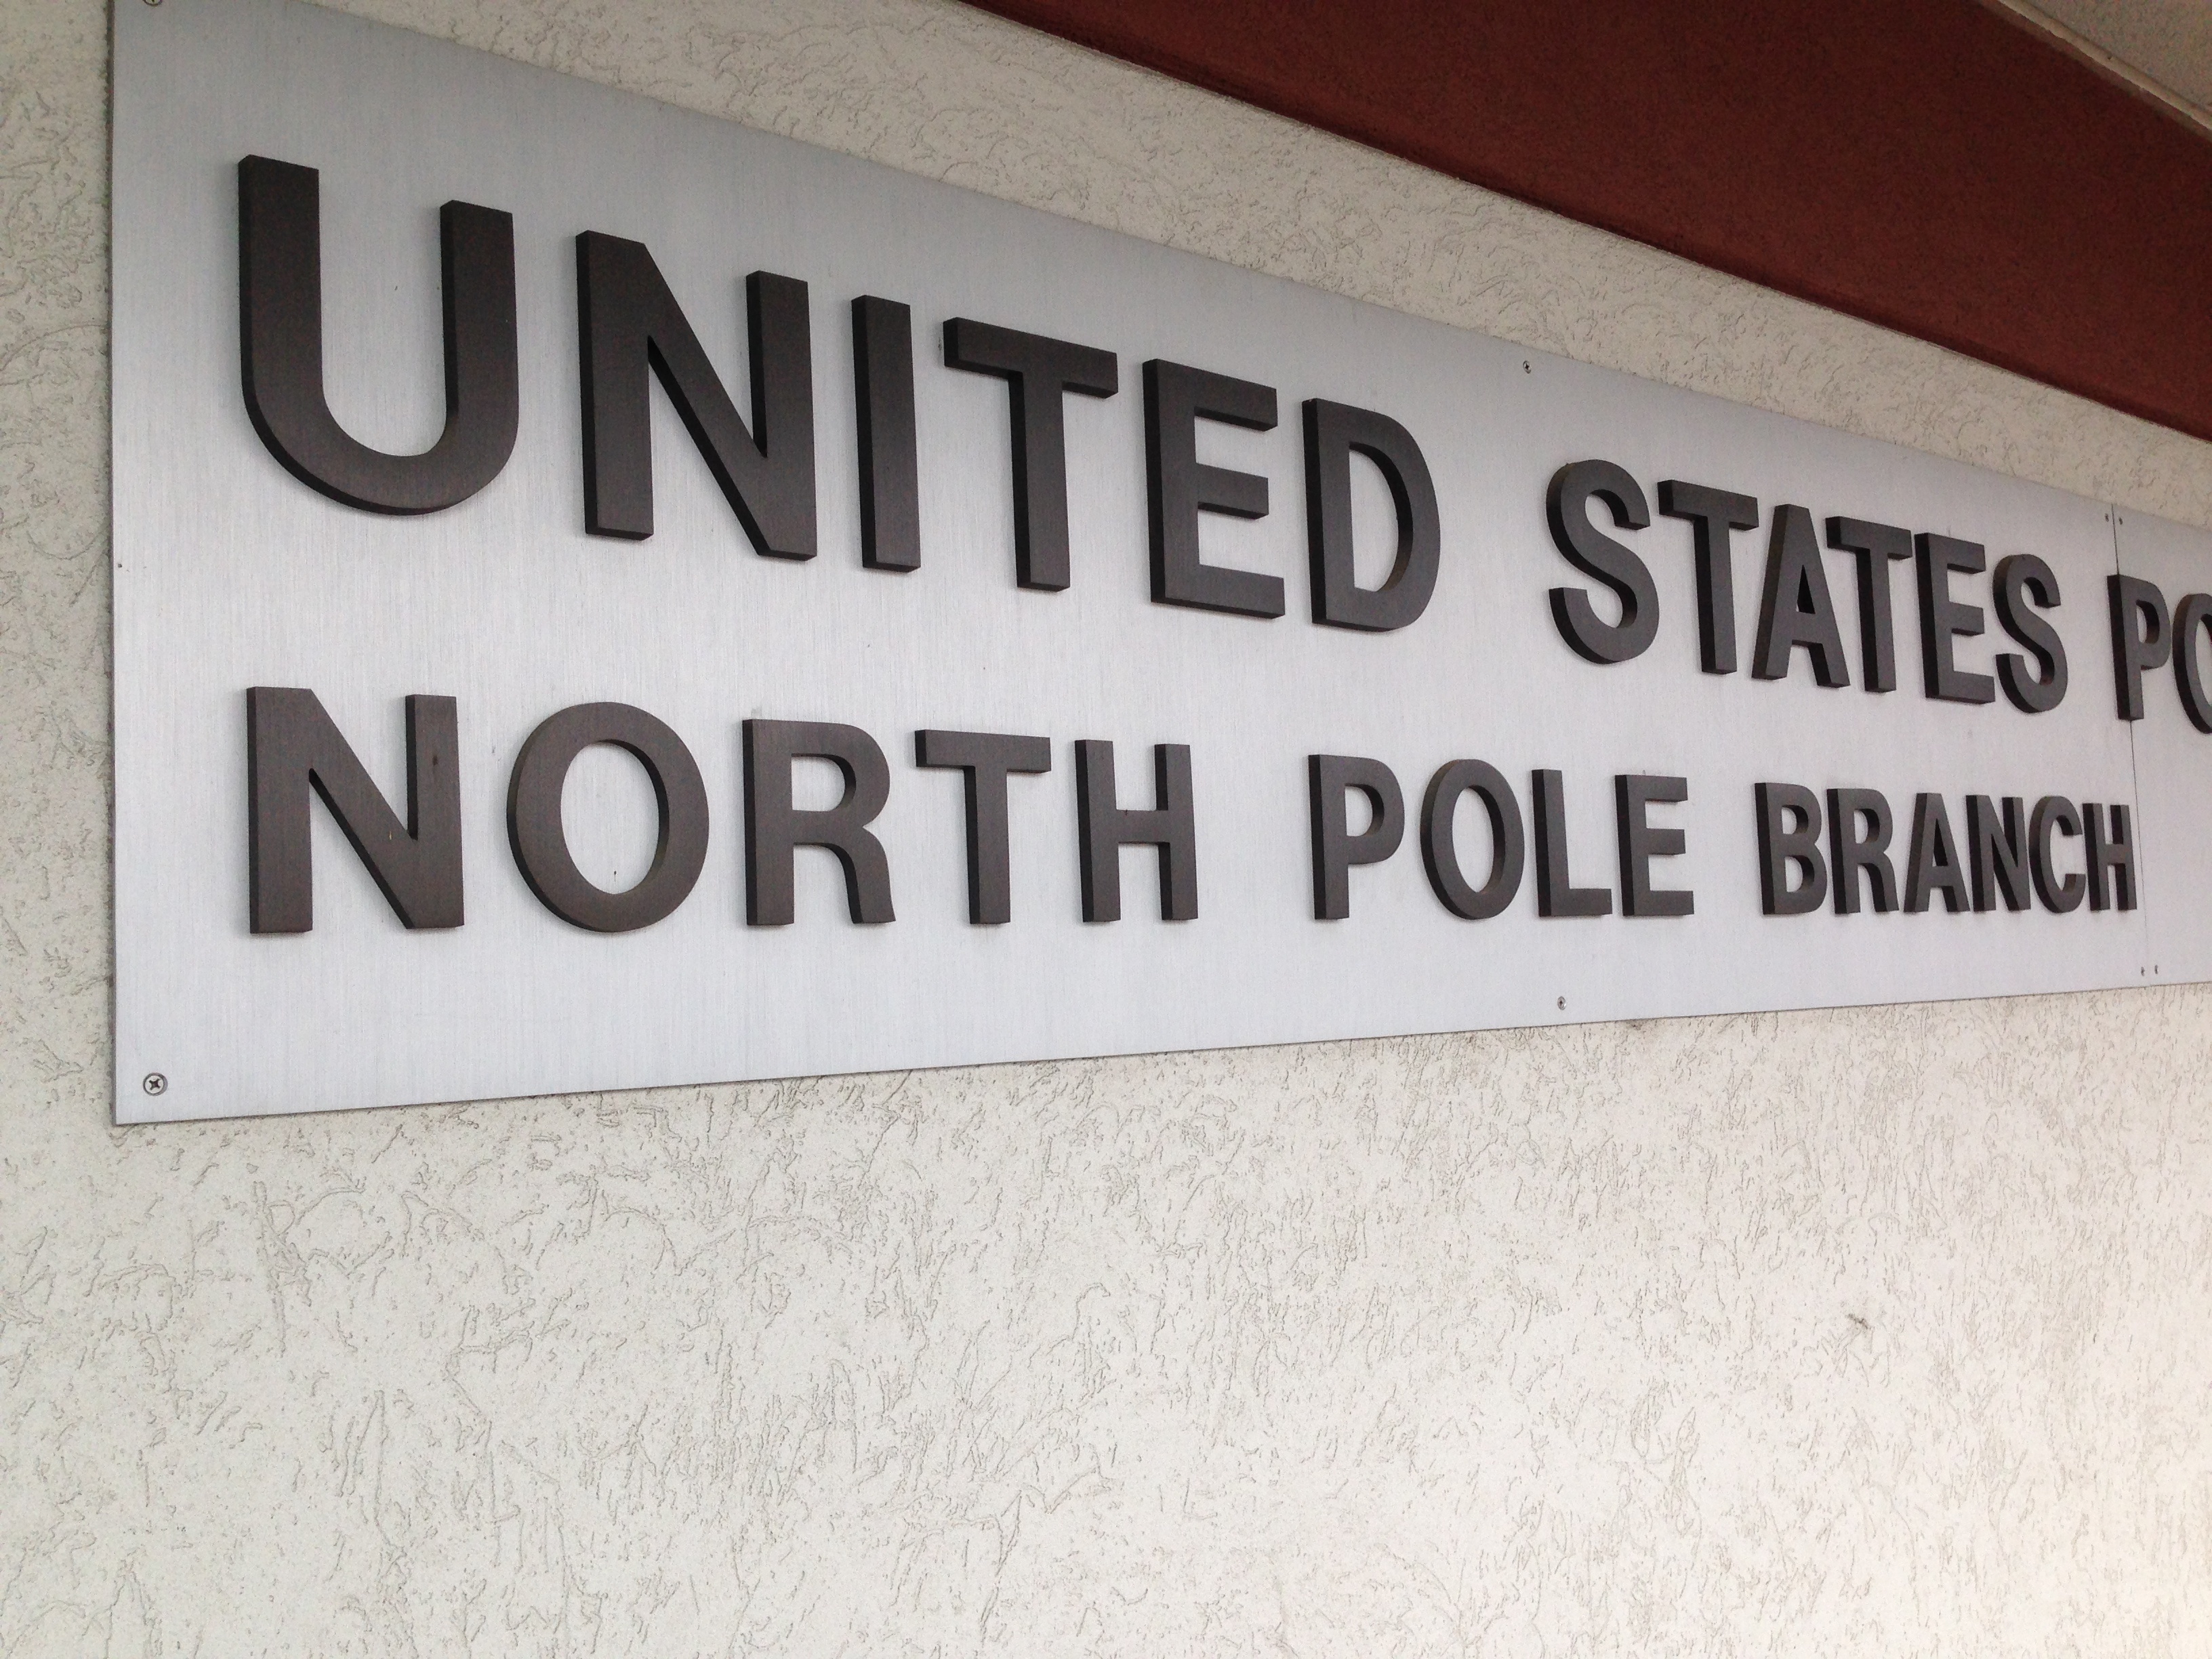
number, advertising, sign, banner, street sign, signage, brand, font, cool image, text, automotive exterior, vehicle registration plate